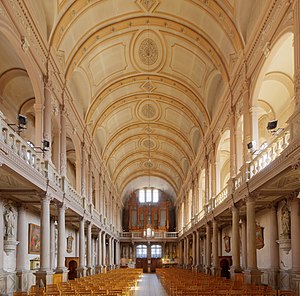
Montbéliard
Interiør i Saint Maimbœuf-kirken
Montbéliard er en by og kommune i departementet Doubs i den franske region Bourgogne-Franche-Comté.